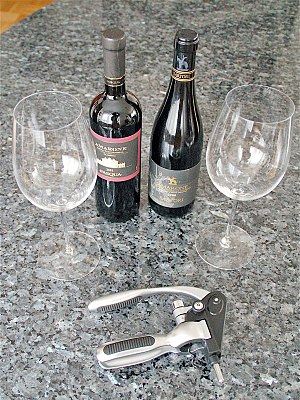
Amarone
To flasker Amarone
Amarone della Valpolicella er en italiensk, tør rødvin. Traditionelt laves den af tørrede druer af sorterne Corvina, Rondinella og Molinara, dog kommer der flere Amarone-vine frem, som også er blandet med oldtidsdruen Osaleta. Vinen blev klassificeret som Denominazione di Origine Controllata i december 1990, og den 4. december 2009 fik Amarone og Recioto della Valpolicella klassifikationen DOCG Denominazione di Origine Controllata e Garantita.